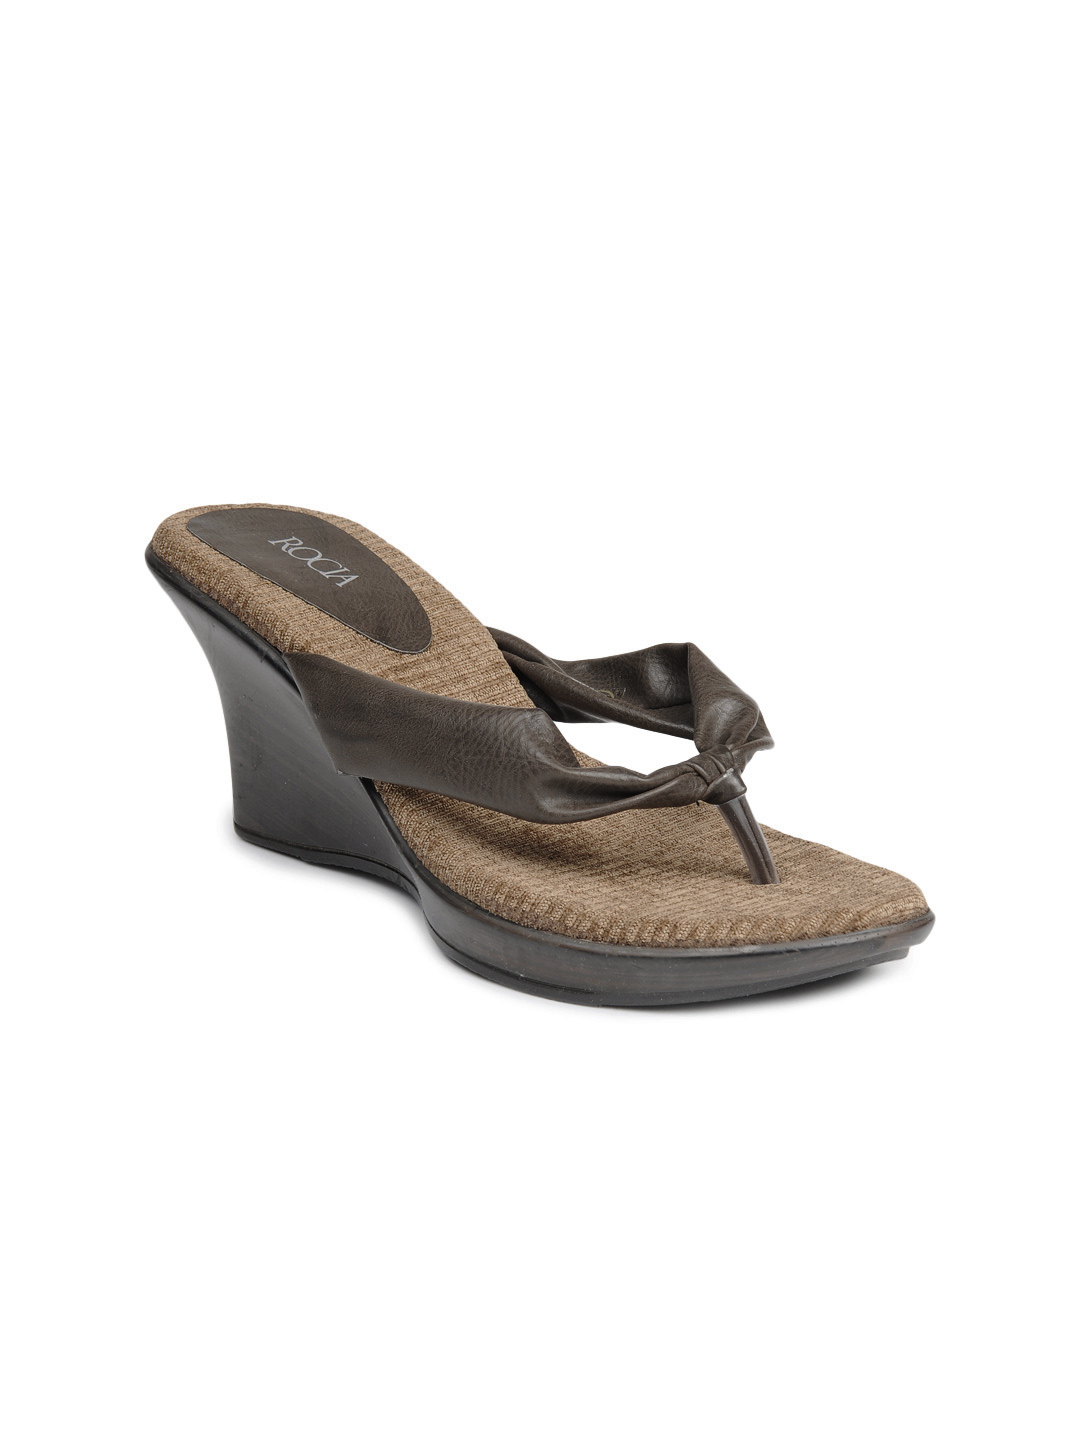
Rocia Women Brown Wedges
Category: Footwear / Shoes / Heels
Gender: Women
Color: Brown
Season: Winter 2012
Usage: Casual